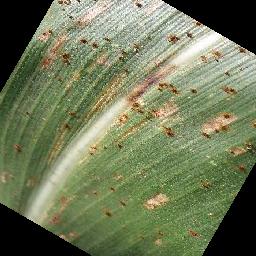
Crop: corn
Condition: (maize)_cercospora_spot_gray_spot